Selim Sırrı Tarcan

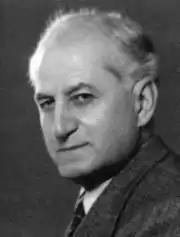

Selim Sırrı Tarcan (25 March 1874 – 2 March 1957) was a Turkish educator, sports official and politician. He is best remembered for his contribution to the establishment of the National Olympic Committee of Turkey and the introduction of the sport of volleyball in Turkey.